William S. Graves

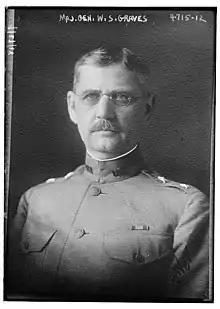
William S. Graves, wearing the two stars of a major general, pictured here in 1918

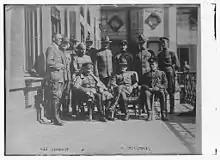
Graves and Grigory Semyonov in 1918

Major General William Sidney Graves (March 27, 1865 – February 27, 1940) was a United States Army officer who commanded American forces in Siberia during the Siberian Expedition, part of the Allied Intervention in Russia, towards the end of World War I.